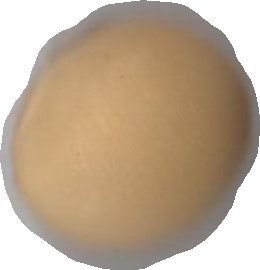
Variety: Dega